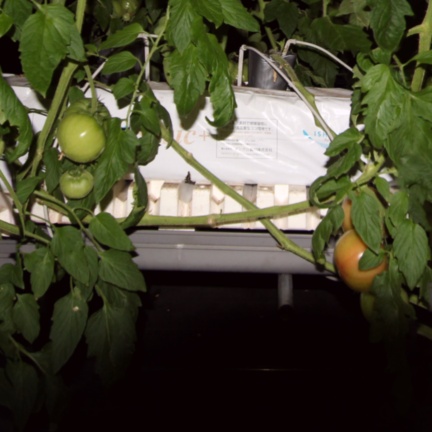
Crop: tomato